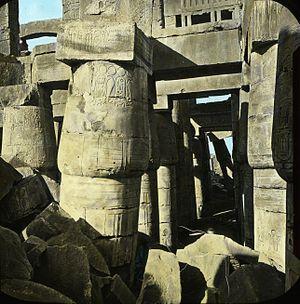
La Grande salle hypostyle est située à l'intérieur du temple de Karnak, dans l'enceinte d'Amon-Rê. C'est l'un des monuments les plus visités de l'Égypte antique. Cette structure a été construite autour de la XIXᵉ dynastie. Son dessin a été initialement introduit par Hatchepsout, au nord-ouest de la chapelle d'Amon dans la terrasse supérieure de Deir el-Bahari. Le nom fait référence au modèle architectural de salle hypostyle.